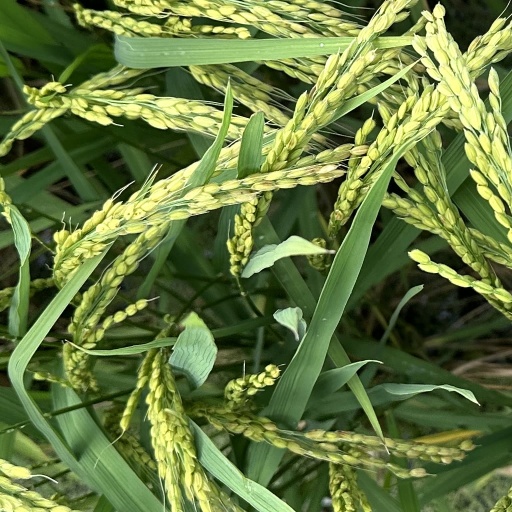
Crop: rice